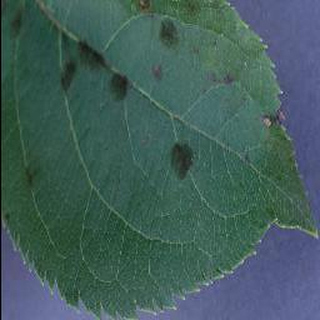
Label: apple_apple_scab